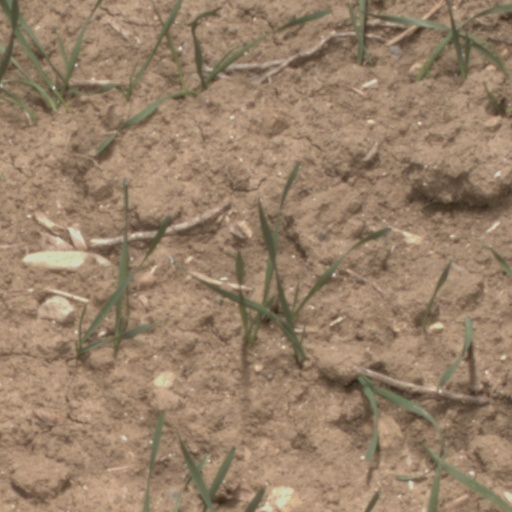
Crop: wheat